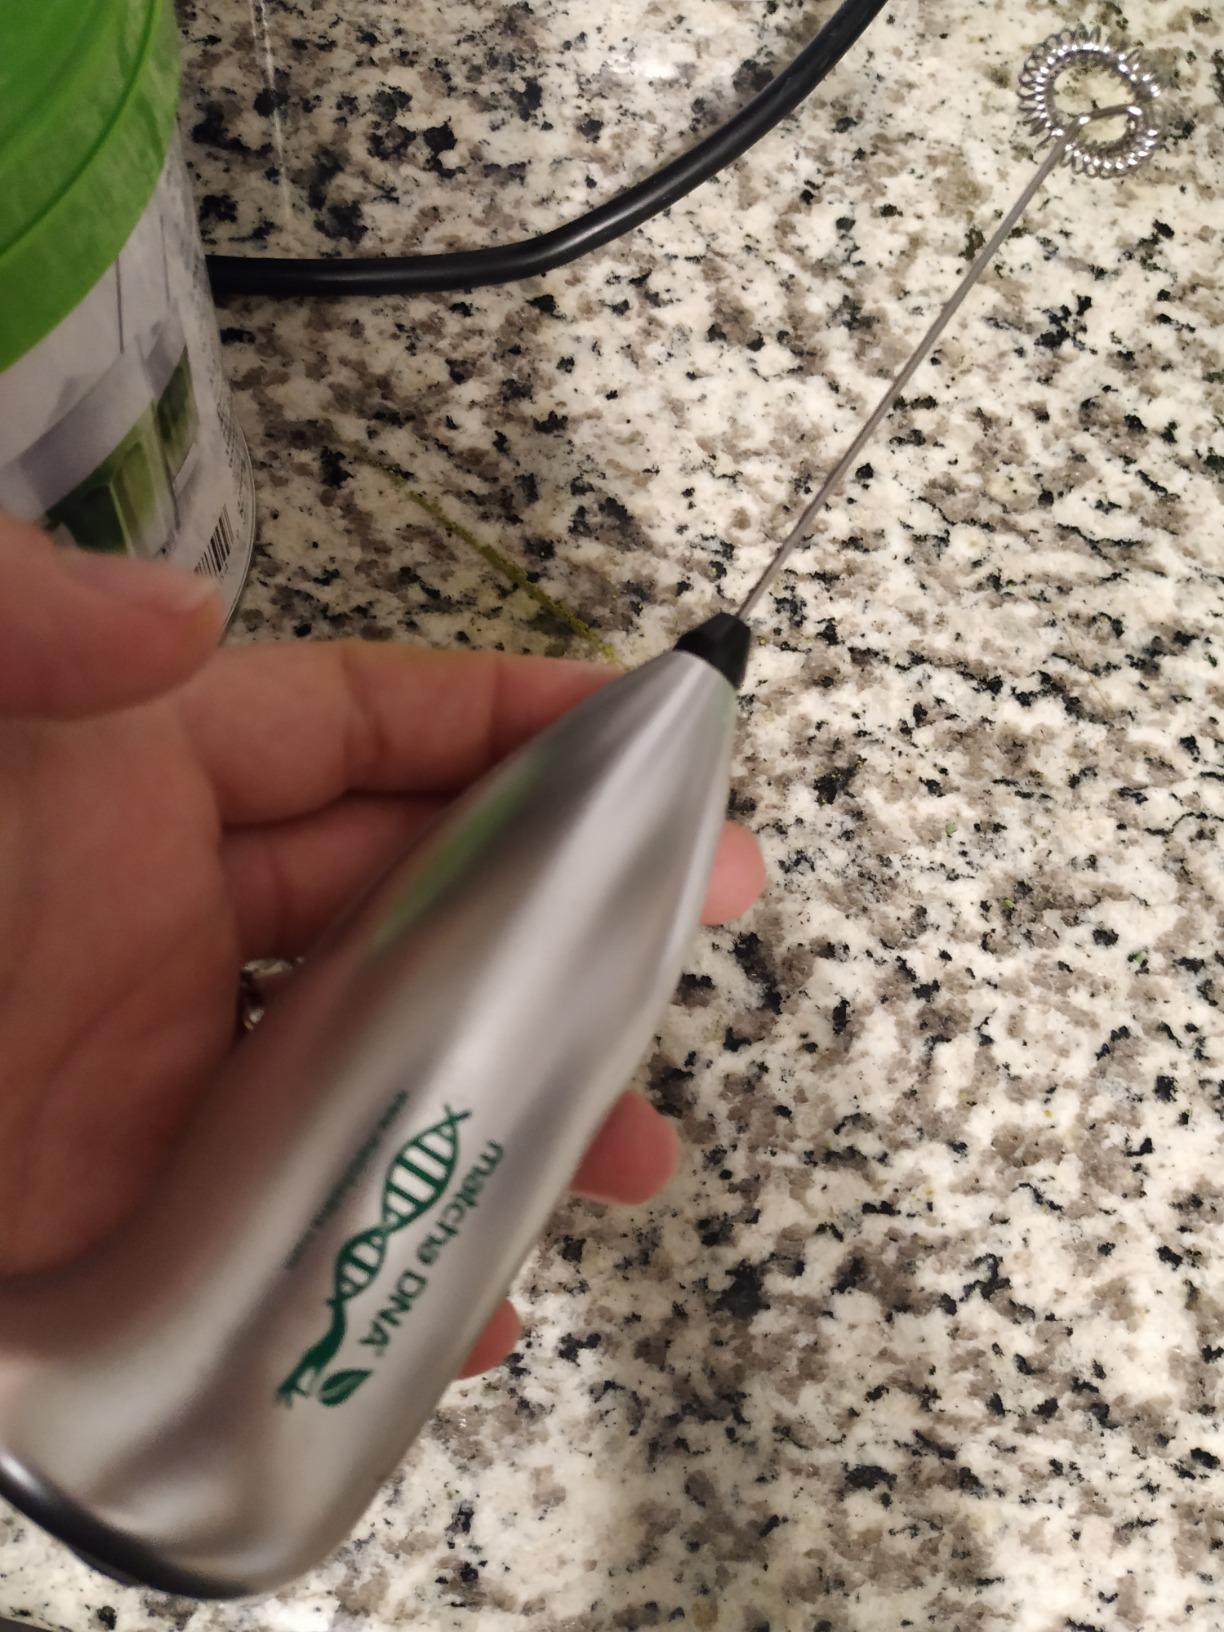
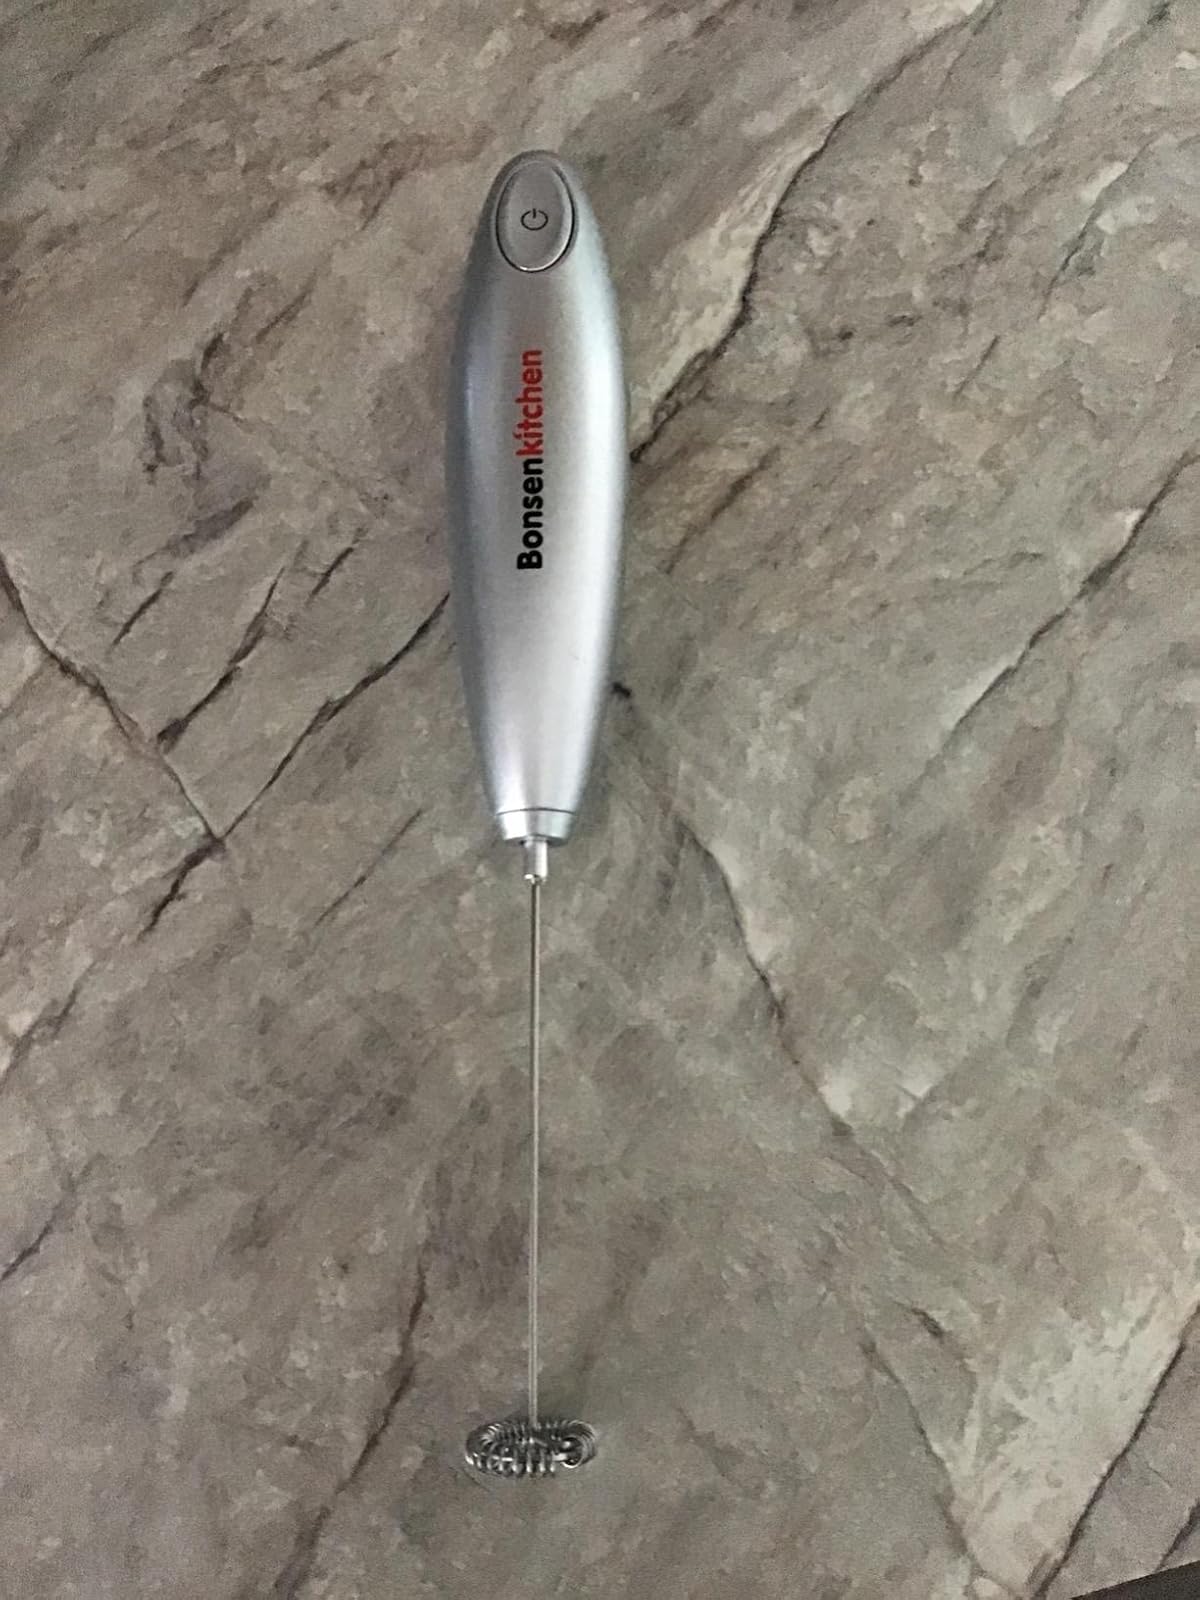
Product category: items_mixer
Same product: no